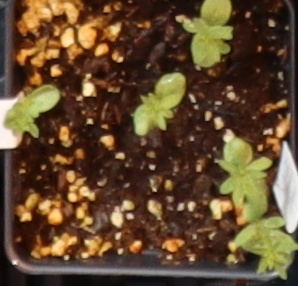
Label: Flax